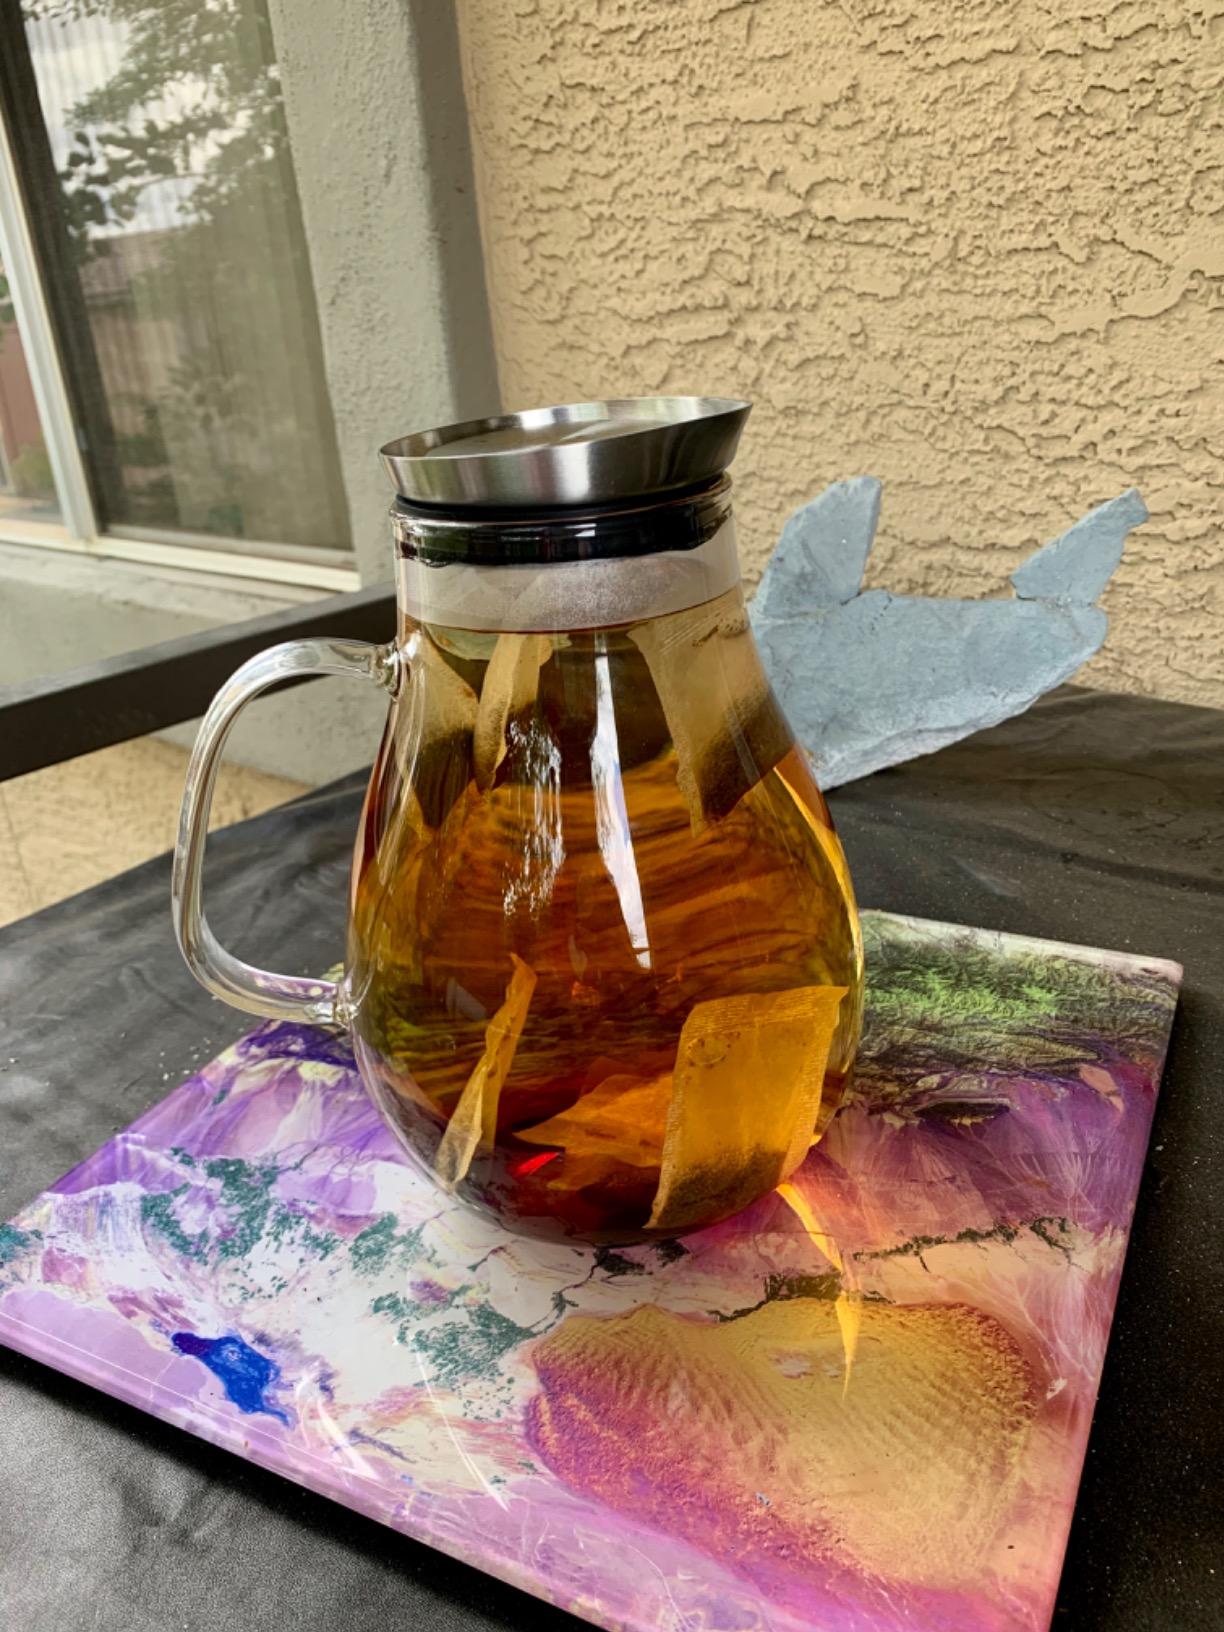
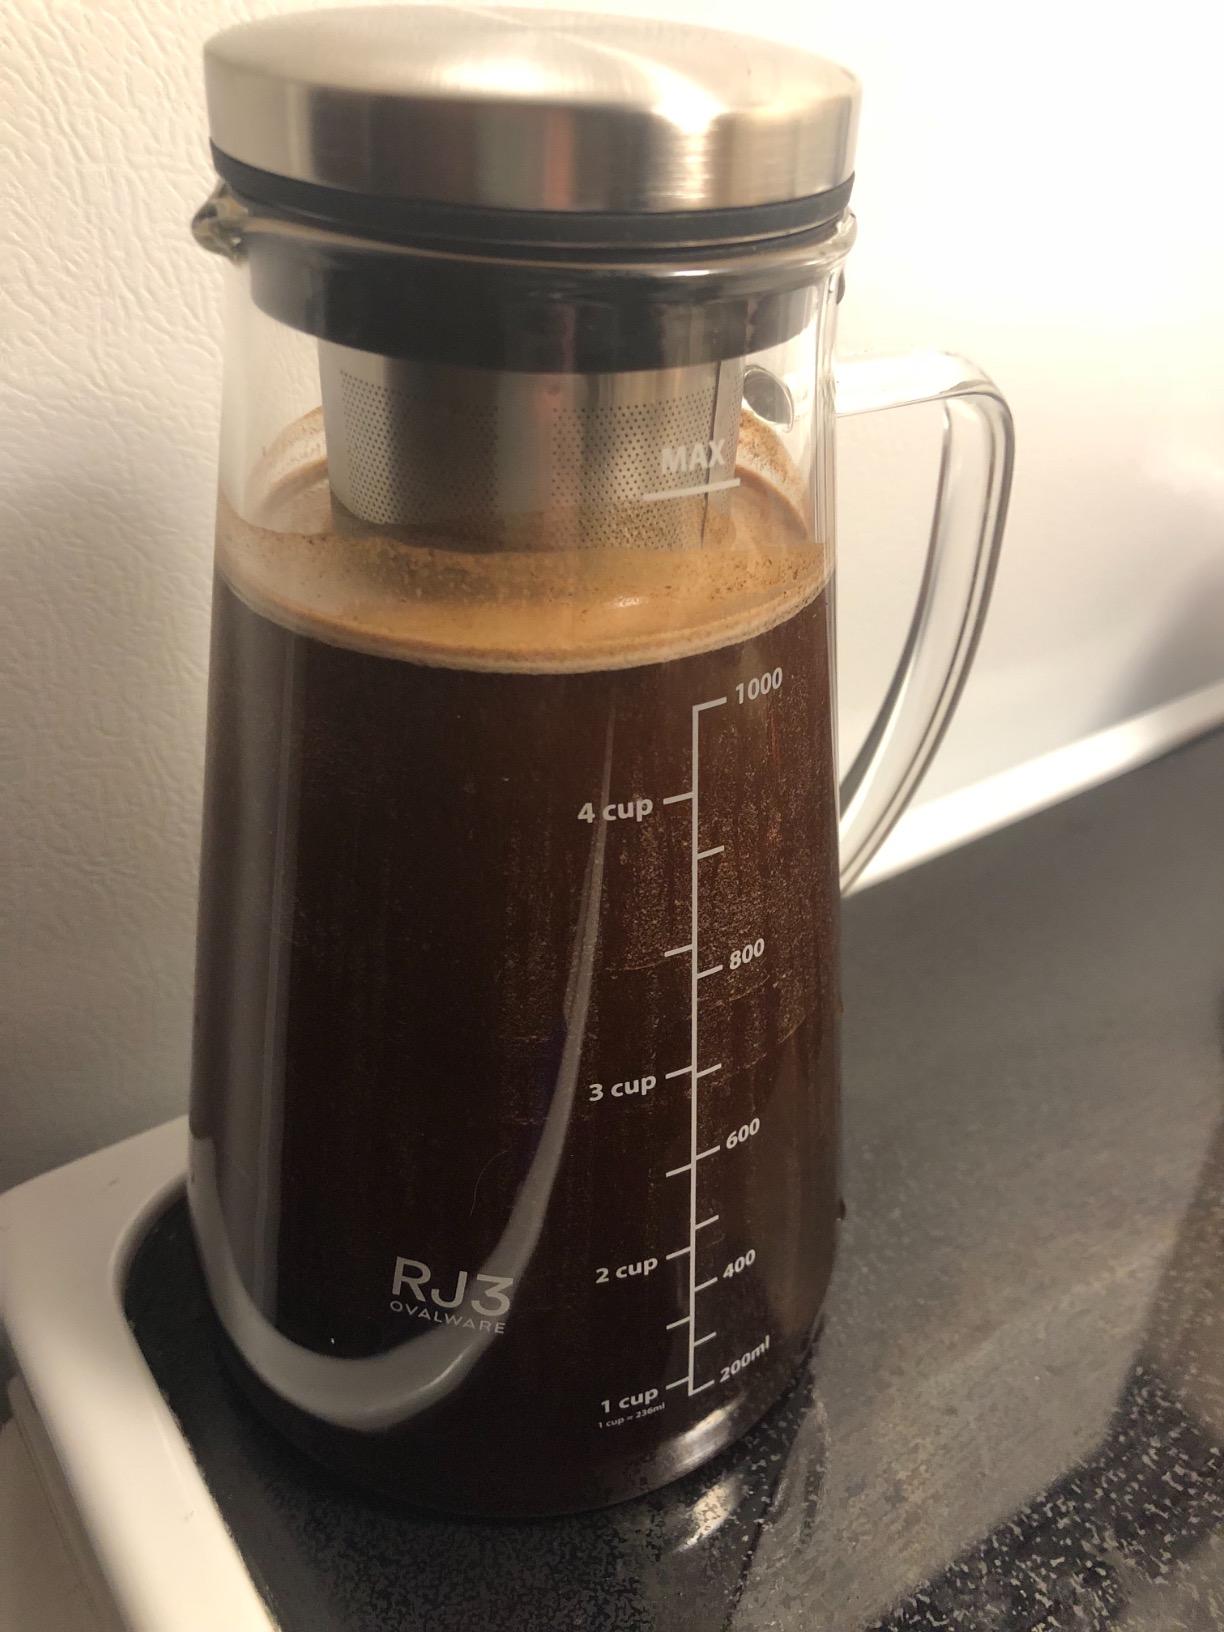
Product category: items_tea
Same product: no